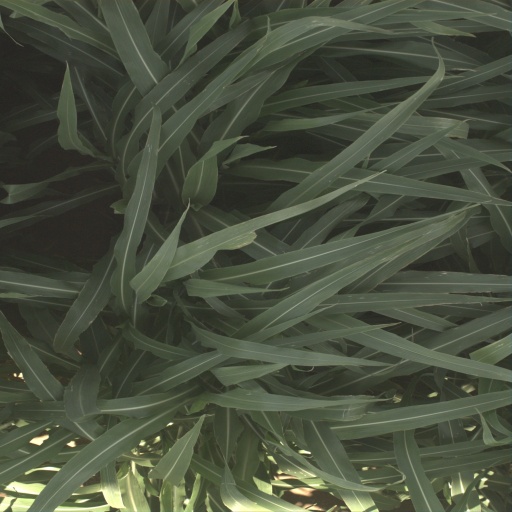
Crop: sorghum